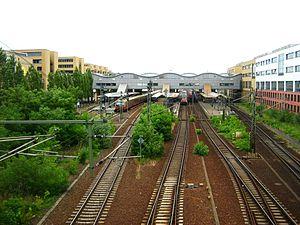
La gare centrale de Potsdam est une gare ferroviaire allemande, située au centre-ville de Potsdam dans le land de Brandebourg.